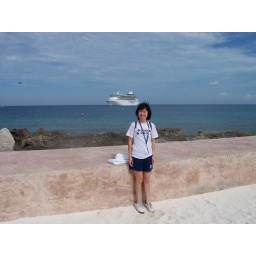
That's me on the beach with our ship in the background!